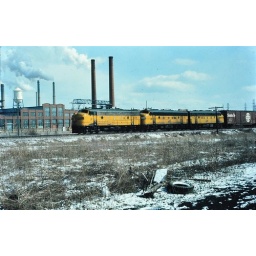
North bound train 183 near the lake front at Waukgan with three F-units with the non- rebuilt 4072-C    leading the way.